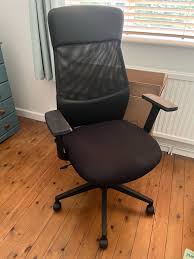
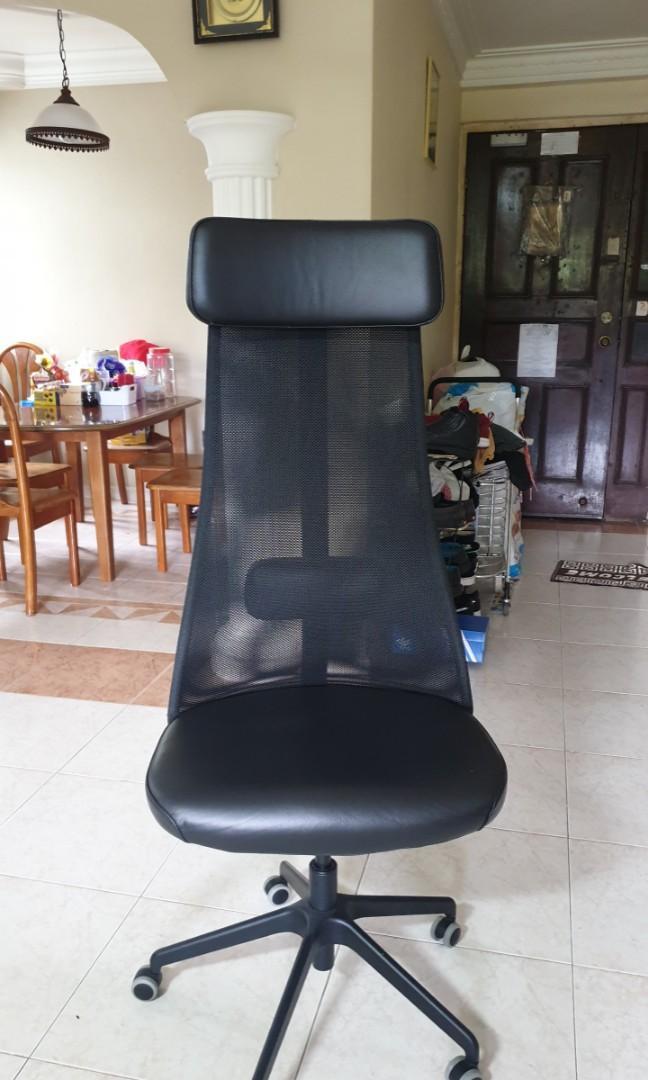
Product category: items_chair
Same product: no